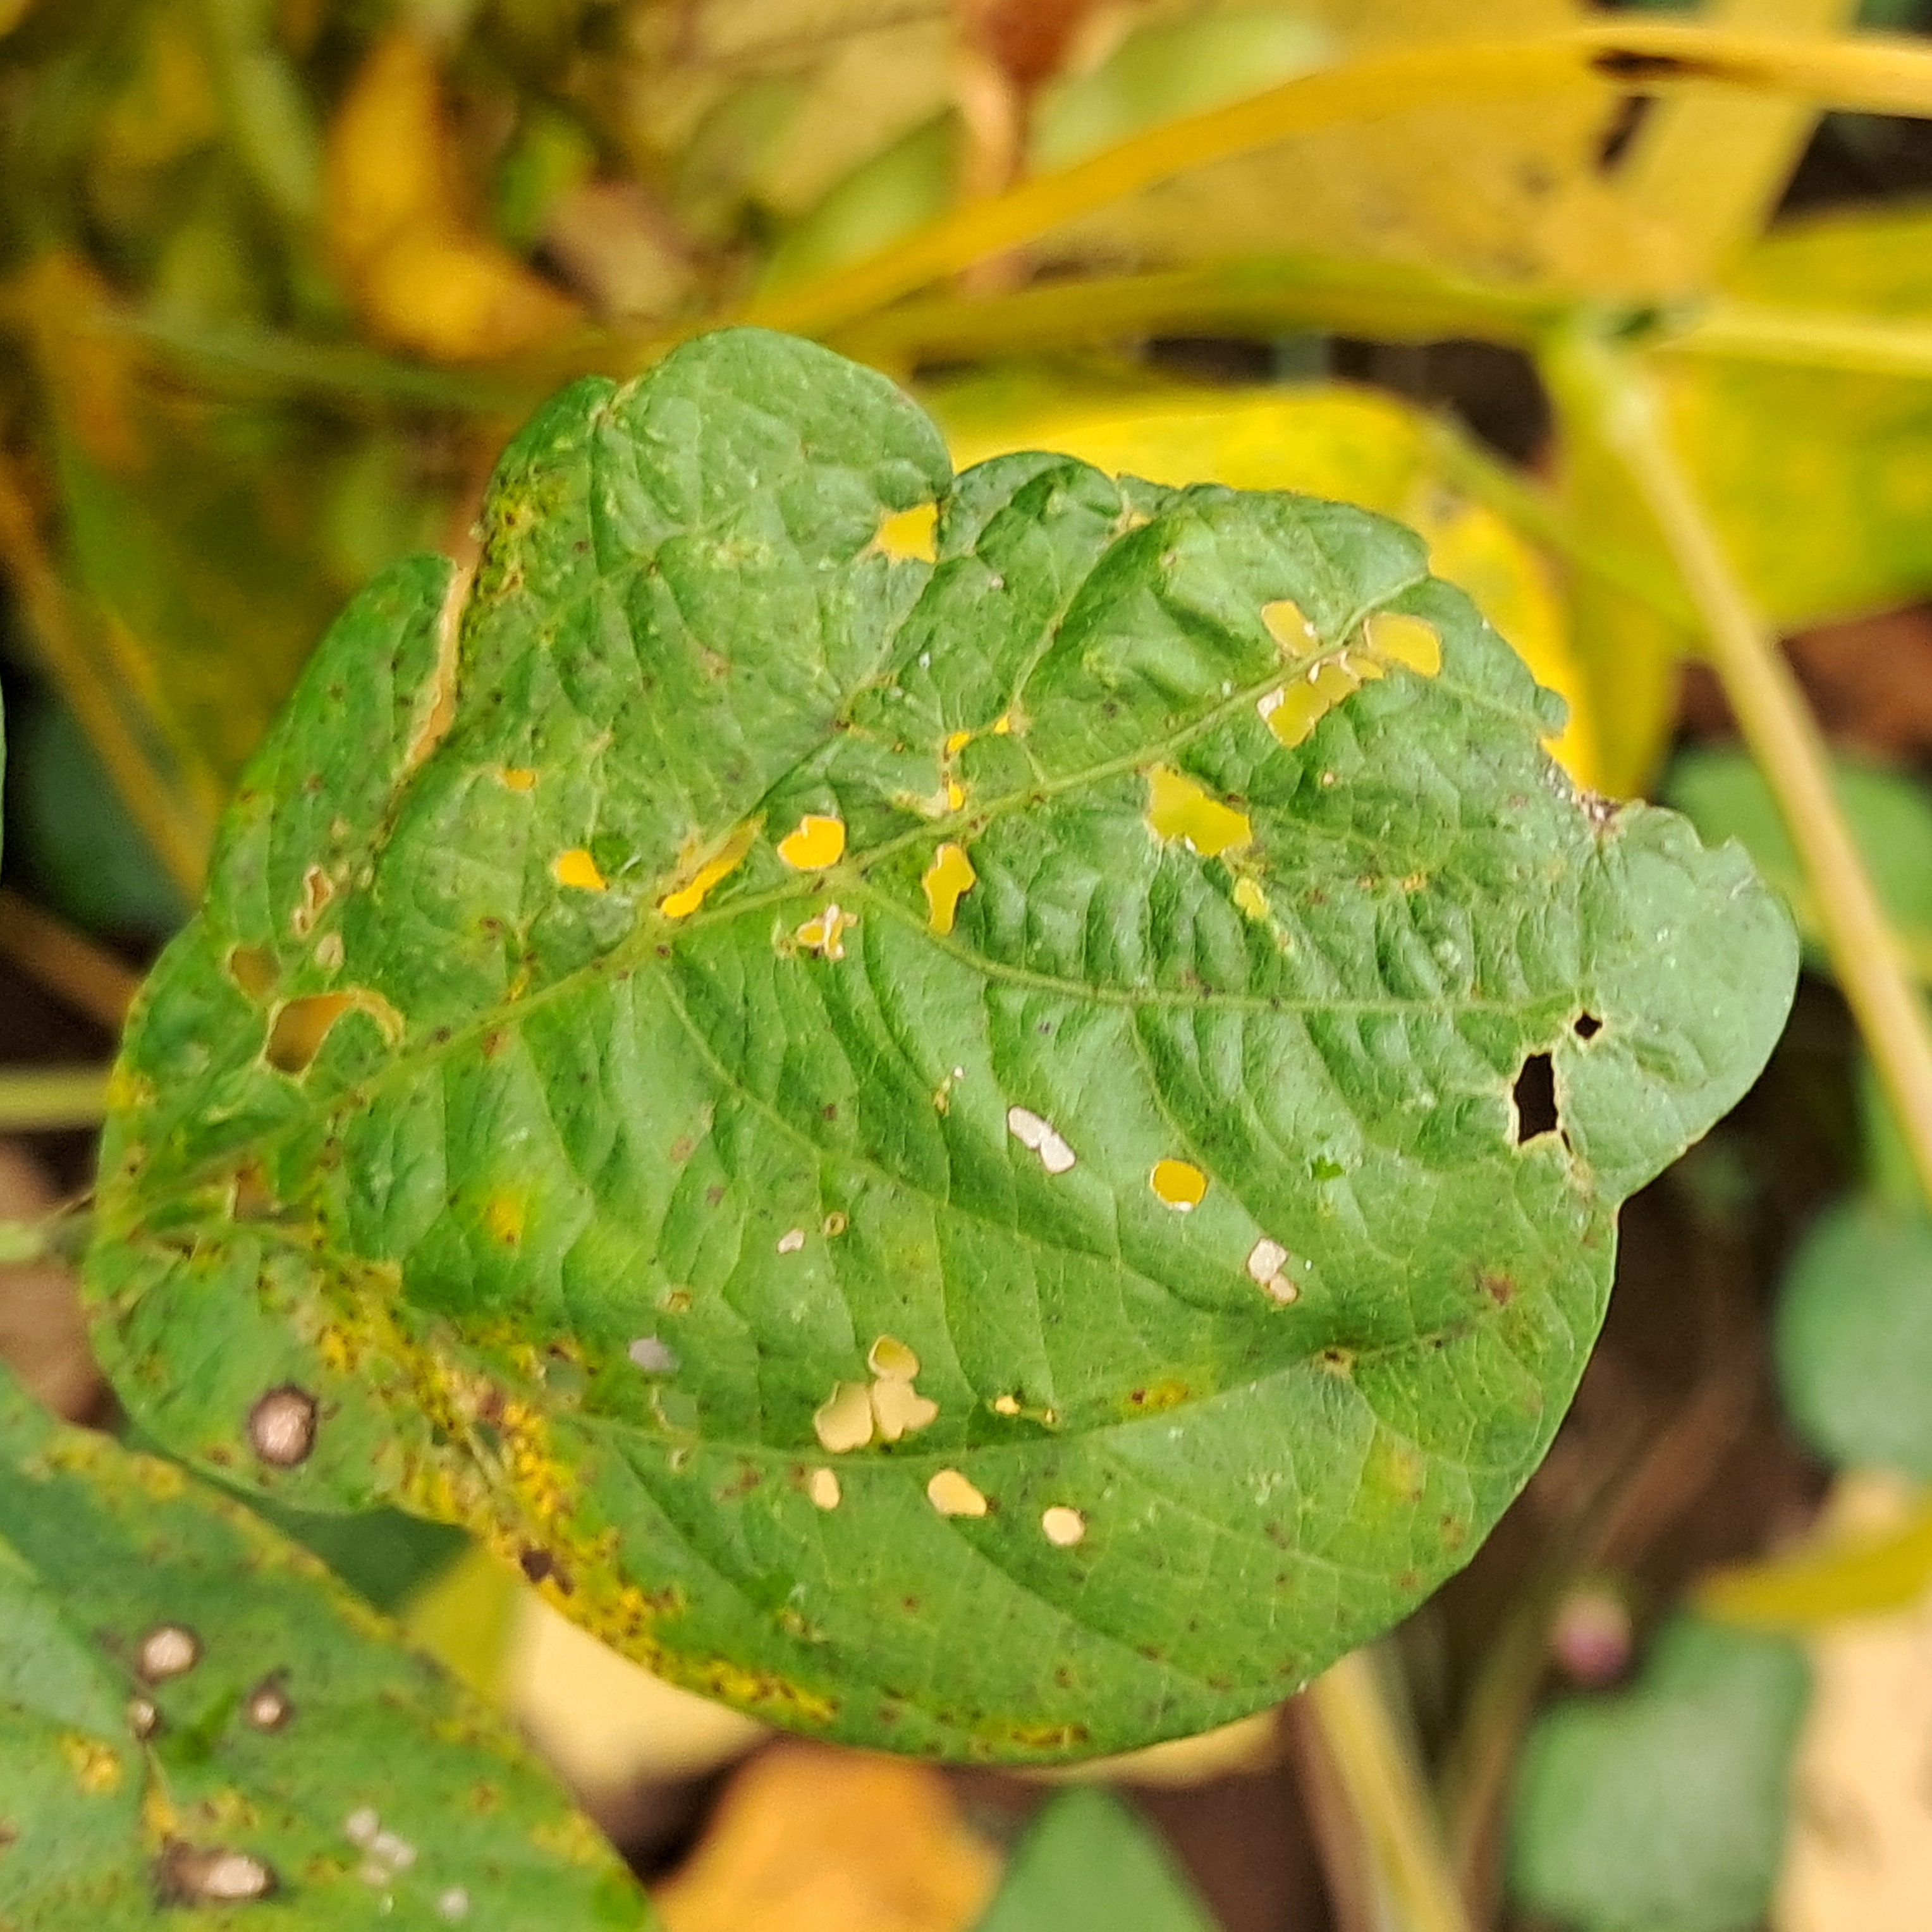
Label: Mosaic